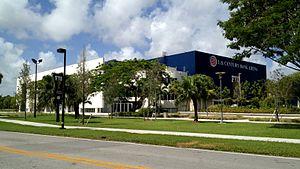
Miss Univers 2014, 63ᵉ élection de Miss Univers, s'est déroulée le 25 janvier 2015 à Doral, aux États-Unis. La gagnante est la Colombienne Paulina Vega Dieppa, qui succède à la Vénézuelienne María Gabriela Isler, Miss Univers 2013.